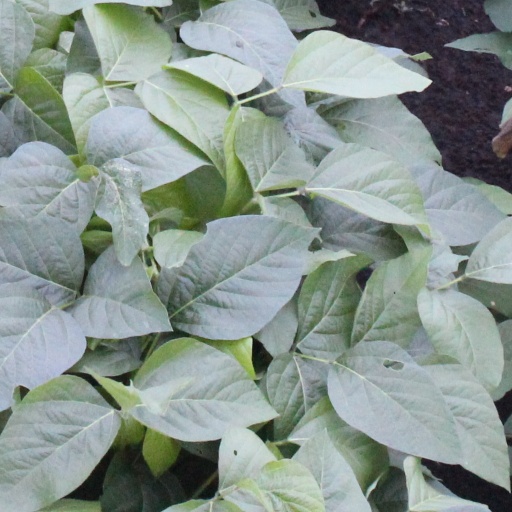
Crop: soybean